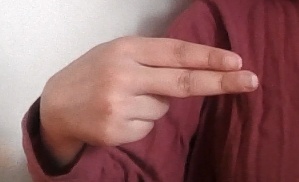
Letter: ain